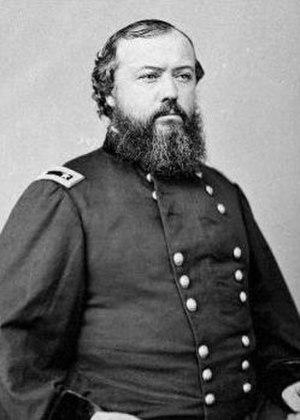
Hugh Boyle Ewing fut un diplomate, auteur, mandataire et major général dans l'Armée de l'Union durant la guerre de Sécession.